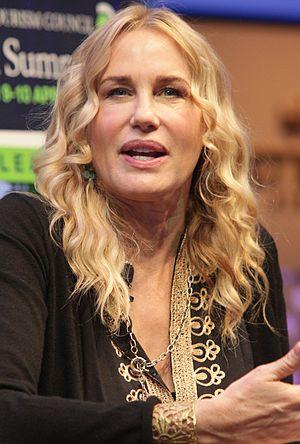
Sense8 est une série télévisée américaine de science-fiction en 24 épisodes, créée par les Wachowski et Joseph Michael Straczynski et diffusée entre le 5 juin 2015 et le 8 juin 2018 sur la plateforme de vidéo à la demande Netflix.